London Underground S7 and S8 Stock

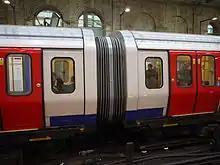
Gangway connection between cars

End external displays show two lines of text: the top line for the destination, and the bottom for the line. Internally, it has larger dot matrix indicators (DMIs) than D Stock (A and C Stock lacked DMIs). The DMIs show destination and line, and can display other messages such as safety notices. There are also DMIs on the exterior, with text alternating between destination and line, and on S8 Stock the stopping pattern (fast, semi-fast or all stations). The S8 Stock is the first on the Metropolitan line with dot-matrix indicators and automated voice announcements. Unlike the deep-tube stock, the DMIs are ceiling-hung rather than on the wall.